John Parry (actor)

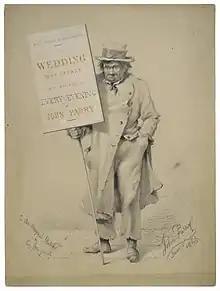
1866 ad, drawn by Parry, for "The Wedding Breakfast at Mrs. Roseleaf's" at the Royal Gallery of Illustration

On 4 June 1860, he joined Thomas German Reed and his wife at the Royal Gallery of Illustration, Regent Street, London. Here he performed for nearly nine years, presenting a series of droll impersonations and musical monologues that inspired other comedians, including George Grossmith. He built comic sketches with musical illustrations around his own comic songs. He wrote these entertainments, composed his own music, and played his own accompaniments.